Metroid Prime 3: Corruption

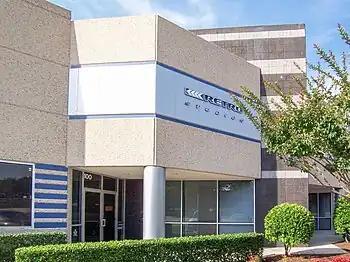
A building with a sign reading "Retro Studios". Trees and a hedge are seen in front of it.

Retro Studios intended to give "Metroid Prime 3: Corruption" larger environments than "", including open world features, and to have it run at 60 frames per second. Retro canceled plans for more interactive sequences involving Samus' ship when they found the Wii was less powerful than they had expected. They were also interested in using the WiiConnect24 feature to provide additional content accessible from the internet.